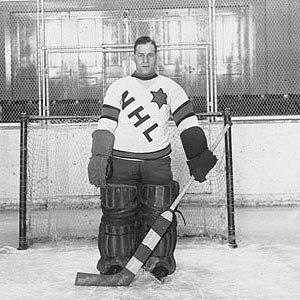
La saison 1933-1934 est la huitième saison de hockey sur glace jouée par les Black Hawks de Chicago dans la Ligue nationale de hockey.
Les Maroons de Montréal est le surnom d'une franchise de hockey sur glace de la Ligue nationale de hockey qui était située à Montréal, dans la province de Québec, au Canada. Officiellement, le nom de l'équipe était Montreal Hockey Club. L'équipe est créée en 1924 pour représenter la communauté anglophone de la ville alors que les Canadiens de Montréal sont l'équipe des francophones.
Charles Robert Gardiner, dit Chuck, est un gardien professionnel de hockey sur glace. Gardiner et sa famille déménagent au Canada alors qu'il n'est encore qu'un enfant. Il fait ses débuts au hockey en jouant dans la Ligue de hockey junior du Manitoba en 1921-1922 puis fait ses débuts professionnels avec les Maroons de Winnipeg en 1925-1926 avant de rejoindre les Black Hawks de Chicago de la Ligue nationale de hockey en 1927-1928 ; il passe sept saisons avec l'équipe remportant à deux reprises le trophée Vézina du meilleur gardien de la saison en 1932 et 1934.
Les Maroons de Winnipeg sont une franchise professionnelle de hockey sur glace ayant évolué dans la Central Hockey League puis l'Association américaine de hockey.
Le trophée Vézina est un trophée de hockey sur glace, remis annuellement au gardien de but jugé le meilleur de la saison régulière dans la Ligue nationale de hockey.
Les Blackhawks de Chicago sont une franchise professionnelle de hockey sur glace basée à Chicago, aux États-Unis, qui évolue dans la Ligue nationale de hockey. Ils font partie de l'association de l'Ouest et de la division Centrale. Fondés en 1926 à Chicago, les Blackhawks sont une des « six équipes originales » en compagnie des équipes des Bruins de Boston, des Canadiens de Montréal, des Maple Leafs de Toronto, des Rangers de New York et des Red Wings de Détroit. Écrit « Black Hawks » en deux mots séparés depuis les débuts de la franchise, le nom est officiellement modifié en « Blackhawks » lors de l'été 1986.
George Hainsworth est un gardien de but canadien professionnel de hockey sur glace de la première moitié du XXᵉ siècle.